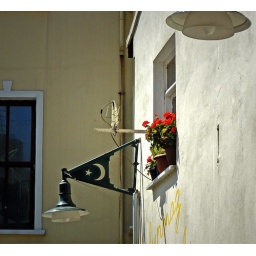
I first zoomed in on the red geranium against the contrasting sunlit wall, but then realised the lamps make sense, too...